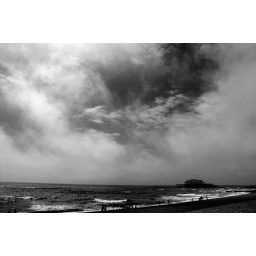
A dramatic sky over Brighton beach (May 2006).